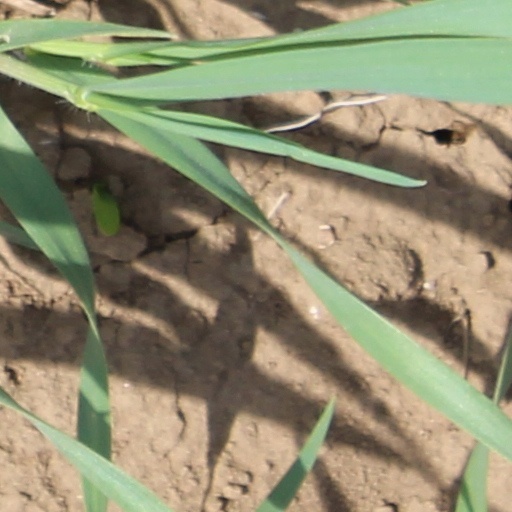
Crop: wheat